Divination

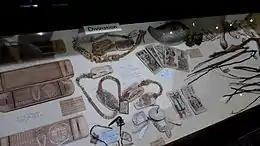
Display on divination, featuring a cross-cultural range of items, in the Pitt Rivers Museum in Oxford, England

Divination can be seen as an attempt to organize what appears to be random so that it provides insight into a problem or issue at hand. Some instruments or practices of divination include Tarot-card reading, rune casting, tea-leaf reading, automatic writing, water scrying, and psychedelics like psilocybin mushrooms and DMT. If a distinction is made between divination and fortune-telling, divination has a more formal or ritualistic element and often contains a more social character, usually in a religious context, as seen in traditional African medicine. Fortune-telling, on the other hand, is a more everyday practice for personal purposes. Particular divination methods vary by culture and religion.